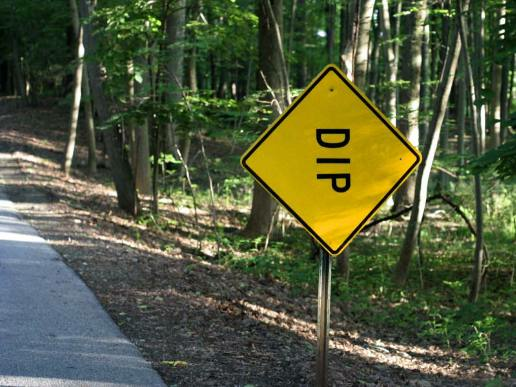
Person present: No